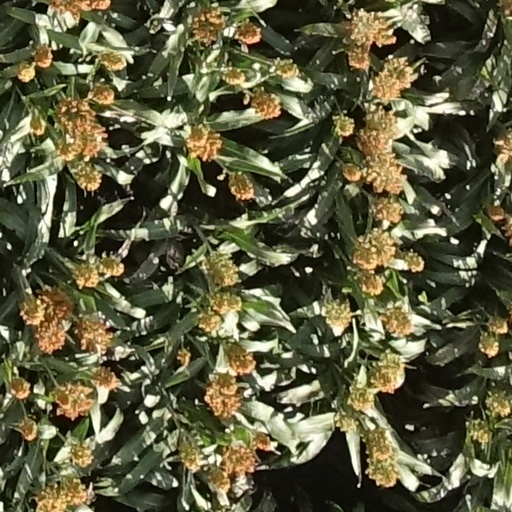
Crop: sorghum